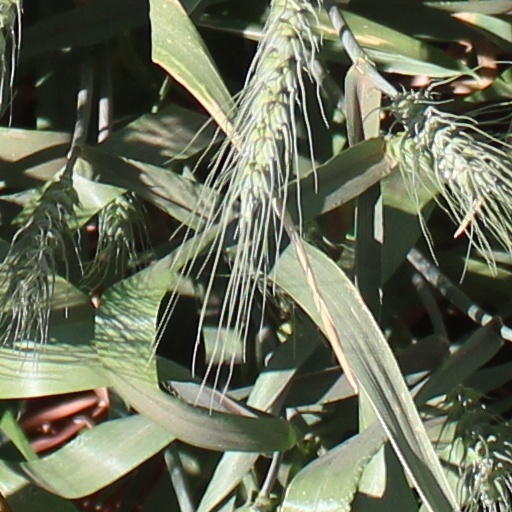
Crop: wheat